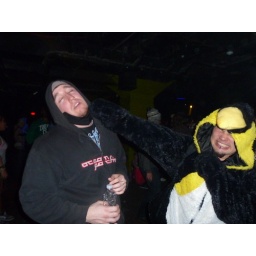
Seems to be tradition of getting my fiance punched by a person wearing an animal outfit lol